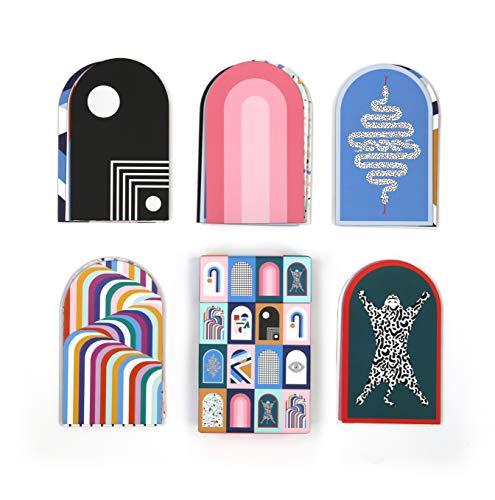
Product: Galison Now House by Jonathan Adler Memory Game, 20 Cards/10 Matches – Perfect for Game Night – Featuring 10 Vibrant Designs from The Now House Collection
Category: Toys & Games | Games & Accessories
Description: MEMORY MATCH GAME: Smarten up your game night with a stylish collection of the most memorable motifs from the Jonathan Adler Now House collection.
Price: $19.99
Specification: ProductDimensions:4.8x7.5x2.2inches|ItemWeight:1.43pounds|ShippingWeight:1.43pounds(Viewshippingratesandpolicies)|ASIN:0735362521|Itemmodelnumber:9780735362529|Manufacturerrecommendedage:8yearsandup